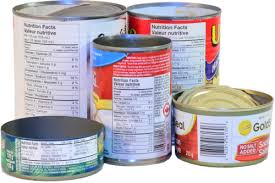
Label: metal